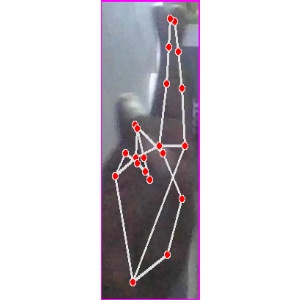
अक्षर: र